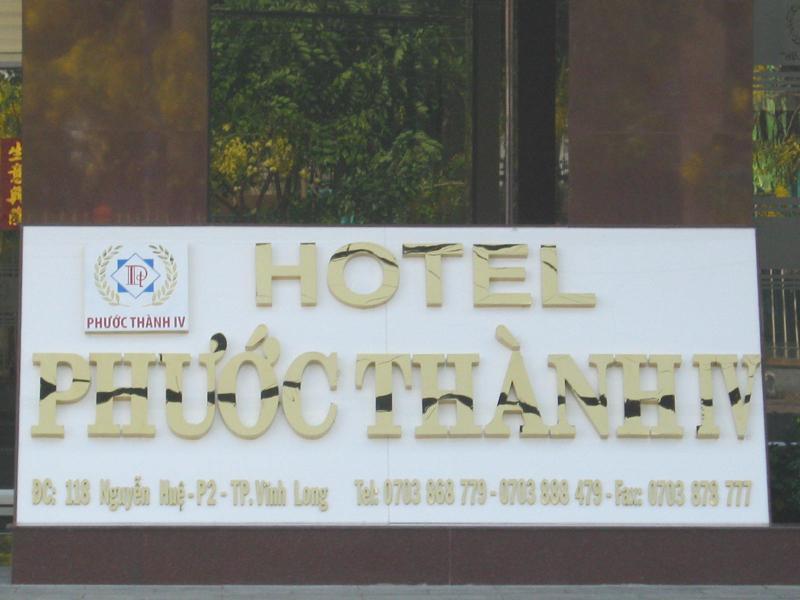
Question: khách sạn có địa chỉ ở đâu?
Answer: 138 nguyễn huệ - phường 2- thành phố vĩnh long